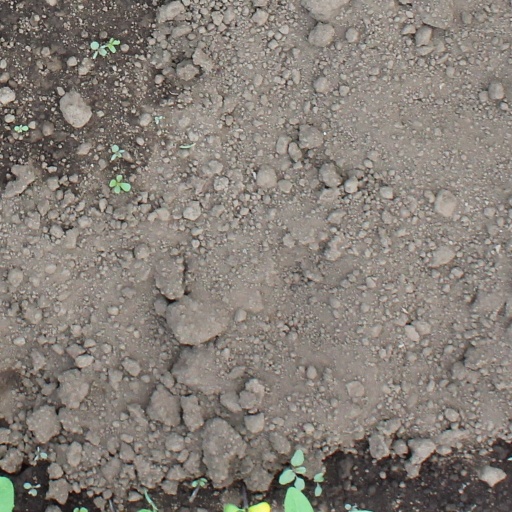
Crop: soybean